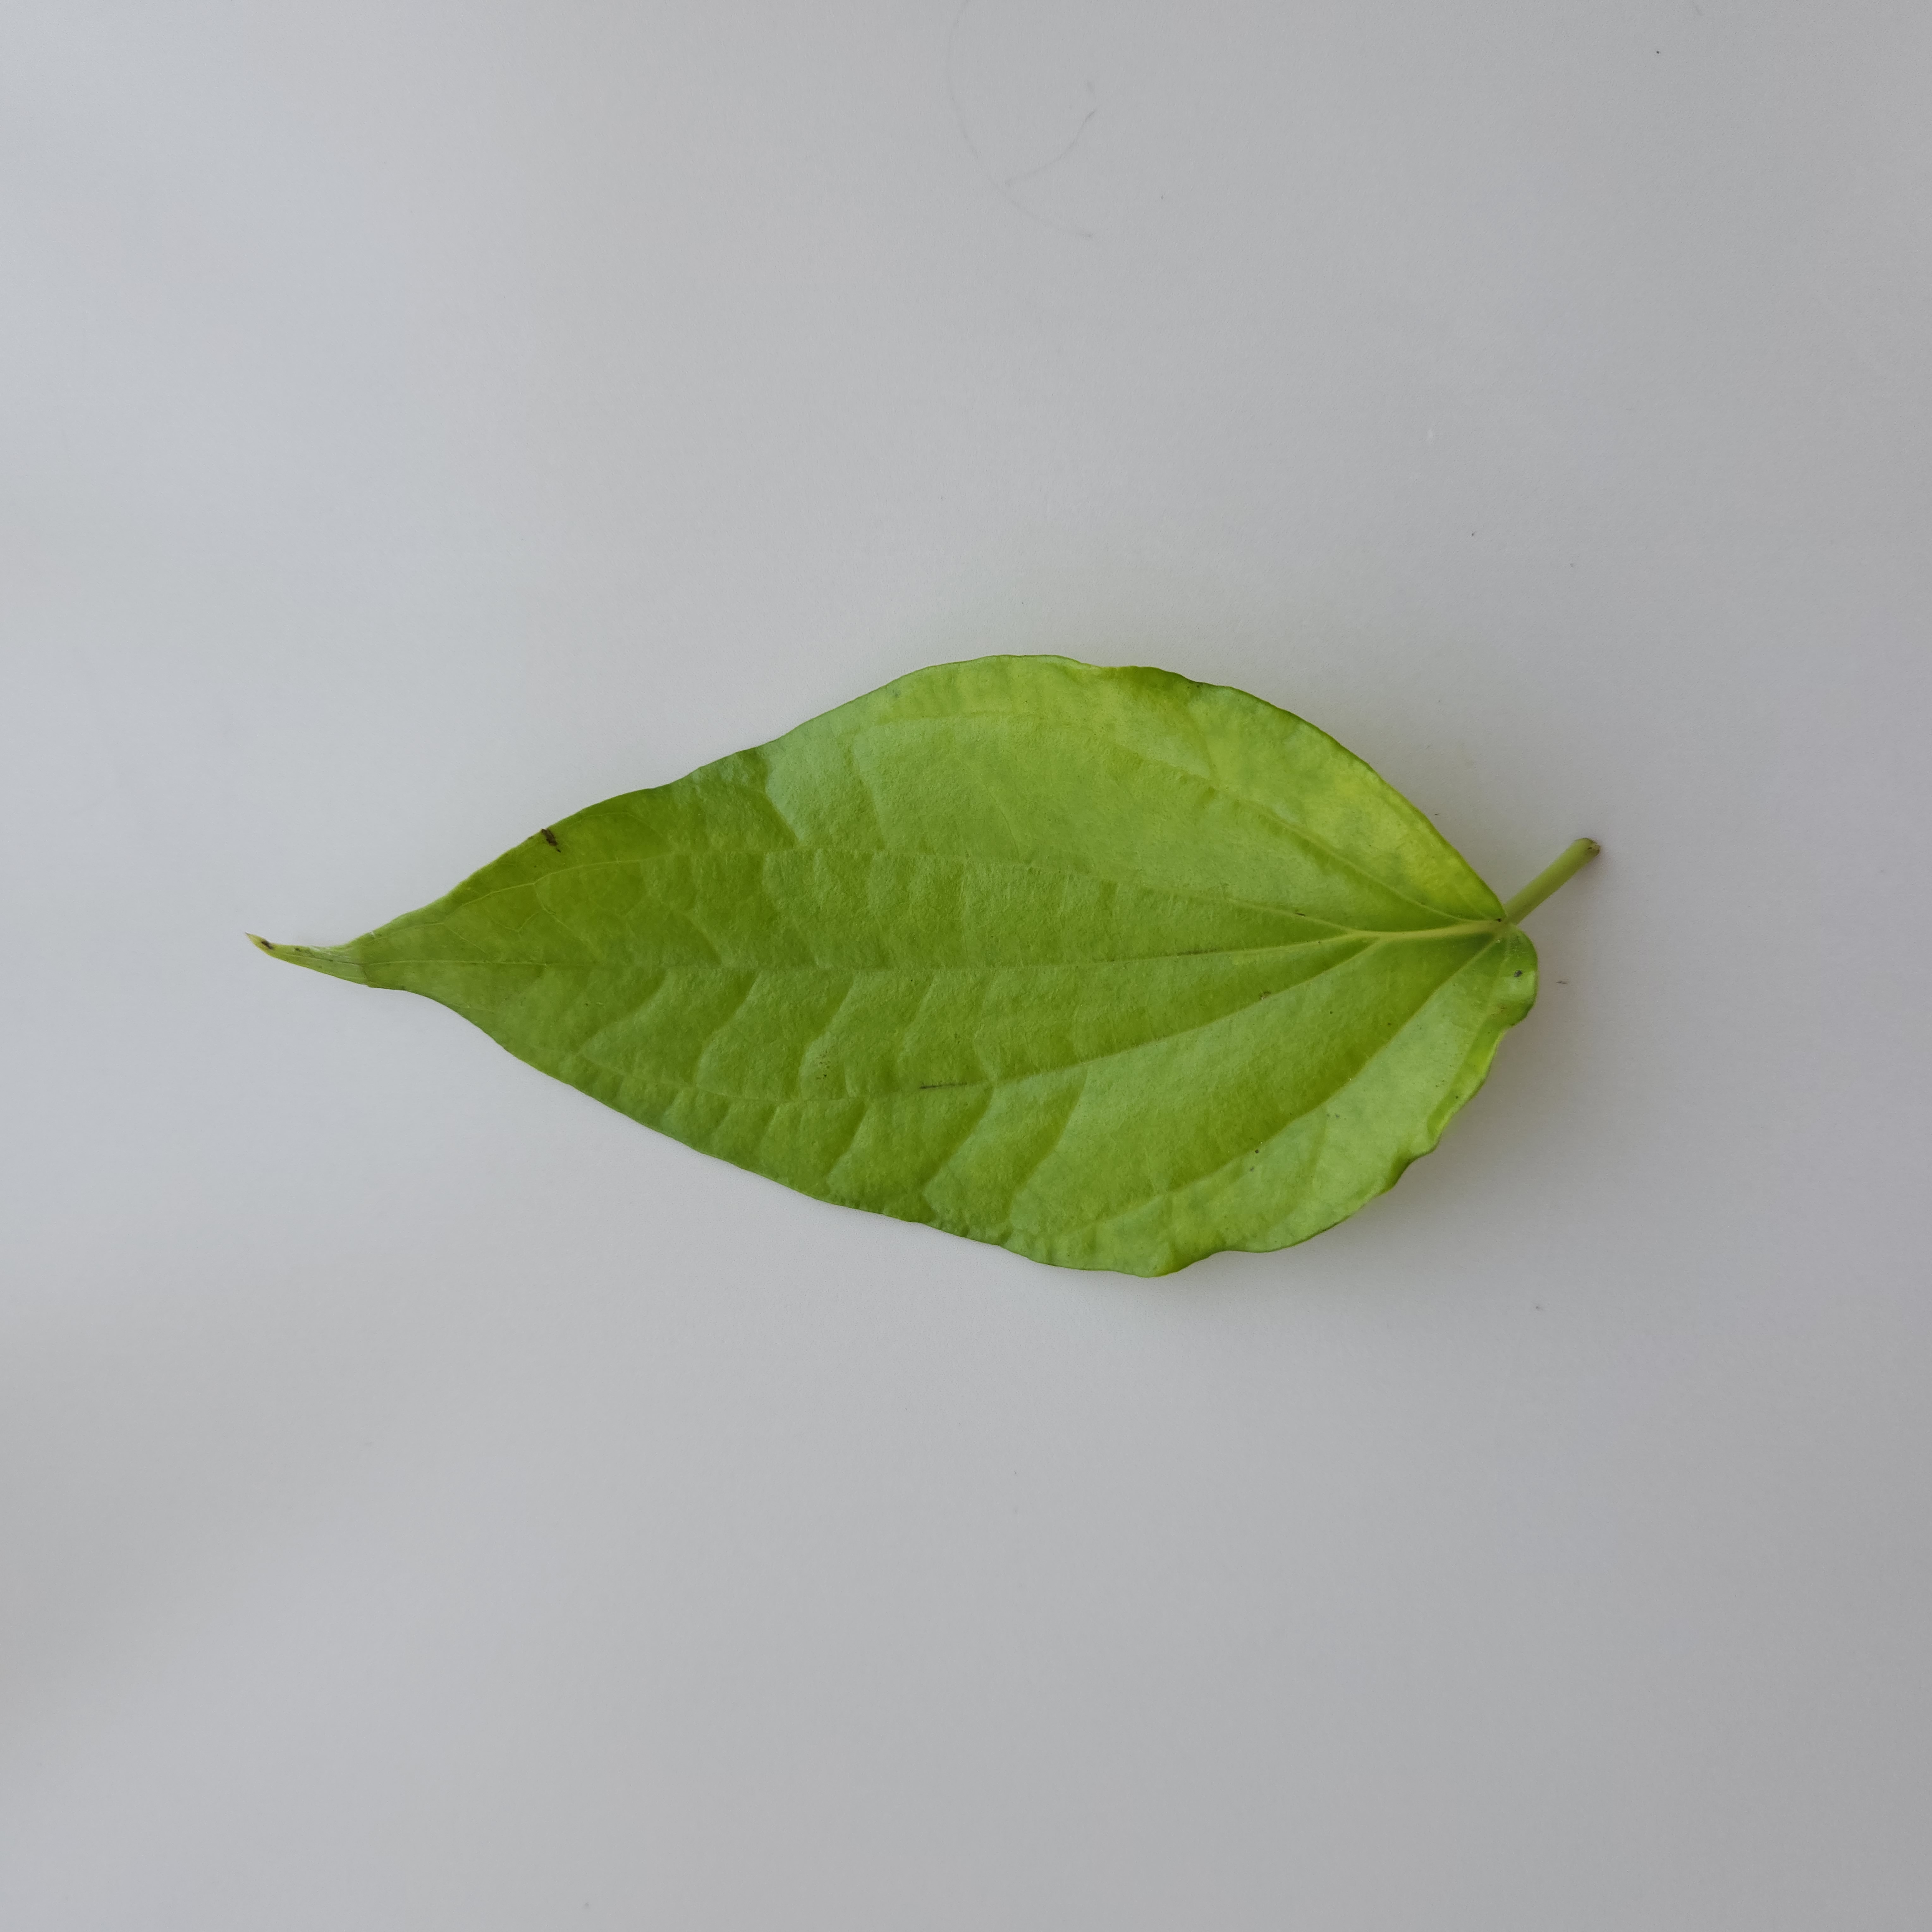
Label: Healthy